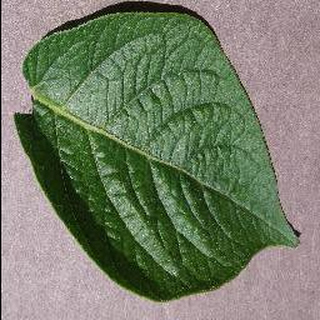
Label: healthy_potato